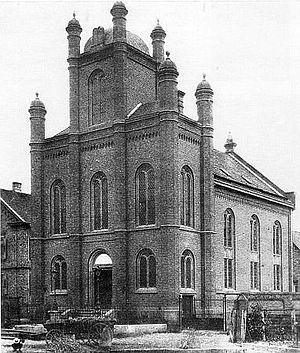
Gross-Gerau est actuellement une ville de 23 500 habitants dans le Land de Hesse, à 30 kilomètres au sud-ouest de Francfort-sur-le-Main.